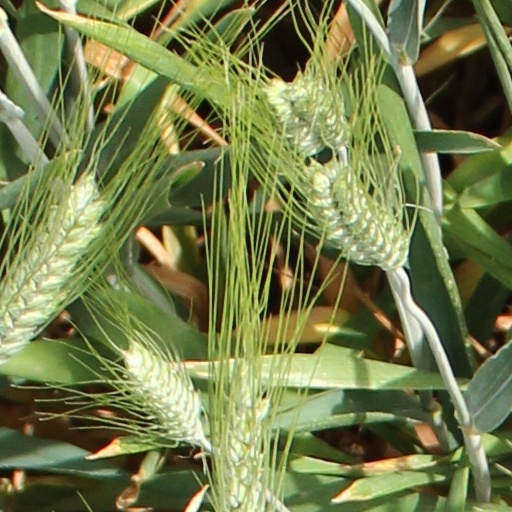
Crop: wheat